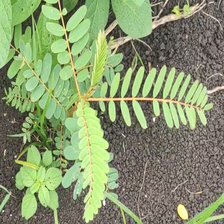
Weed species: Sicklepod_(Senna obtusifolia)